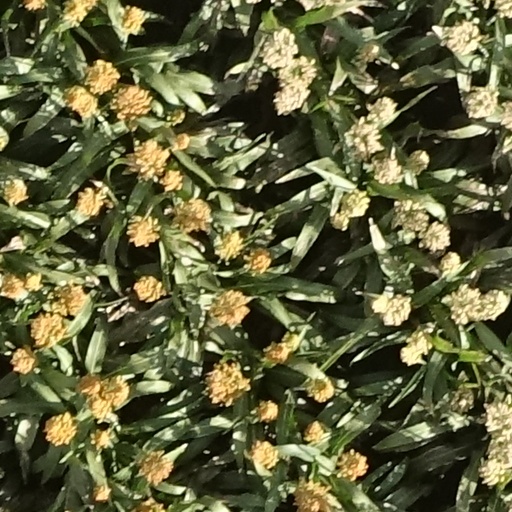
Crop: sorghum